2028 in public domain

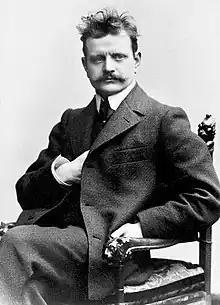
The music of Jean Sibelius will enter the public domain in Europe in 2028.

When a work's copyright expires, it enters the public domain. The following is a list of creators whose works enter the public domain in 2028. Since laws vary globally, the copyright status of some works is not uniform.